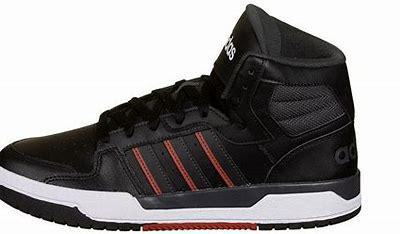
Brand: adidas
Model: neo Adidas NEO Entrap Mid